Sainte-Même

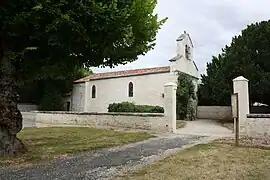
The church in Sainte-Même

Sainte-Même is a commune in the Charente-Maritime department in southwestern France.